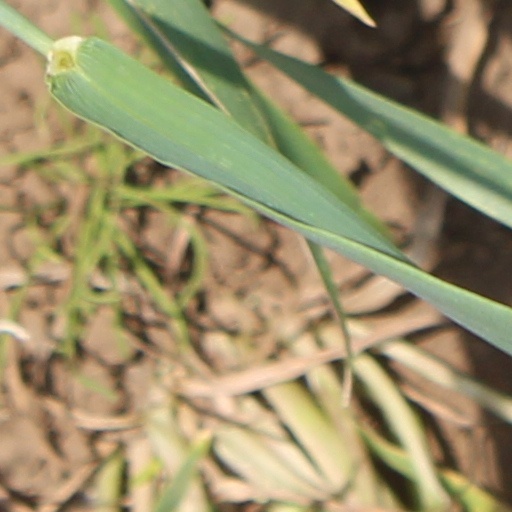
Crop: wheat